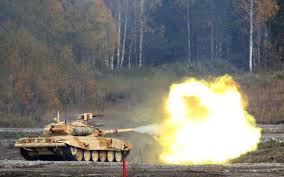
Label: T-90